Emma Stone

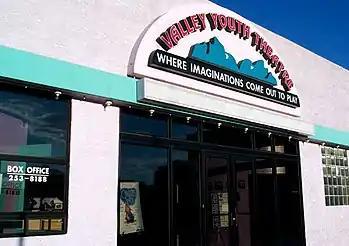
Valley Youth Theatre in Phoenix, Arizona, where Stone appeared in sixteen productions

As an infant, Stone had baby colic and cried frequently. She consequently developed nodules and calluses on her vocal cords while she was a child. Stone has described herself as "loud" and "bossy" while growing up. She was educated at Sequoya Elementary School and attended Cocopah Middle School for sixth grade. Stone did not like school, though once said that her controlling nature meant that "I made sure I got all A's". She suffered panic attacks and anxiety as a child, and said they caused a decline in her social skills. Stone underwent therapy but said it was her participation in local theater plays that helped cure the attacks, recalling: